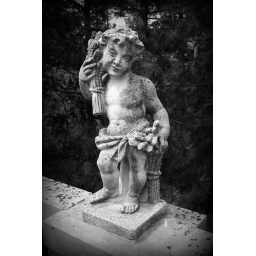
Statue on a stone fence in black and white